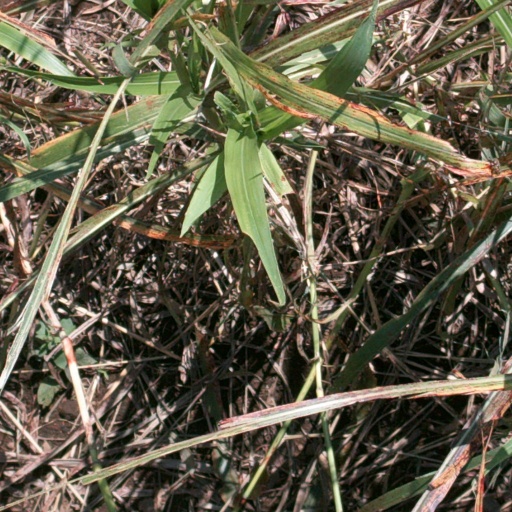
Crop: sorghum